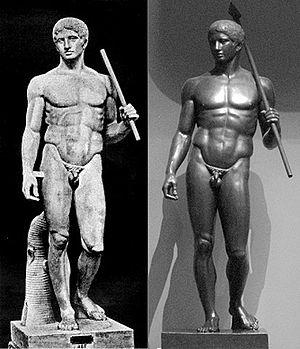
Un déhanché est un mouvement anatomique du bassin par lequel une personne procède à une torsion de sa colonne vertébrale pour rendre saillantes ses hanches le long de ses flancs. S'il est effectué par une femme à l'occasion de chaque foulée pendant la marche, ce mouvement que l'on peut alors appeler déhanchement suscite un roulement continu des fessiers censé être séduisant pour l'observateur masculin. Aussi, il est demandé aux mannequins professionnels amenés à participer à des défilés de le maîtriser à la perfection et à ceux qui débutent dans le métier de se soumettre à un exercice d'équilibre formateur. Ce dernier consiste à évoluer rapidement en talons aiguilles en plaçant systématiquement chaque pied exactement devant l'autre, ce qui suscite le balancement asymétrique.
Le nu est un motif constant dans la Grèce antique pour les sculpteurs et les peintres. Les céramiques peintes présentent des multitudes de corps nus. Ce motif occupe donc une part importante des représentations figuratives qui nous sont parvenues de cette époque, essentiellement dans les peintures sur céramique et les sculptures. Son étude relève de l’histoire anthropologique, esthétique, sociale et religieuse du monde grec antique.